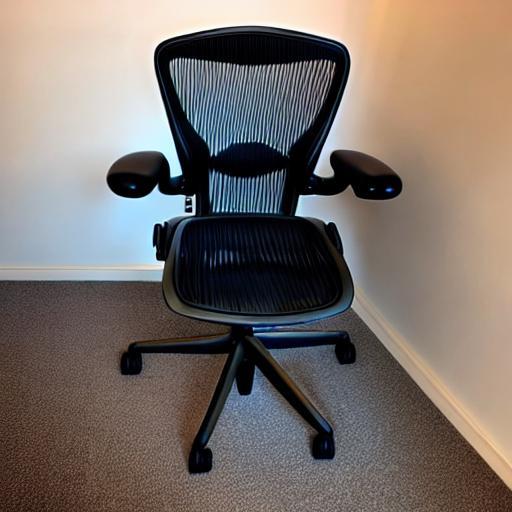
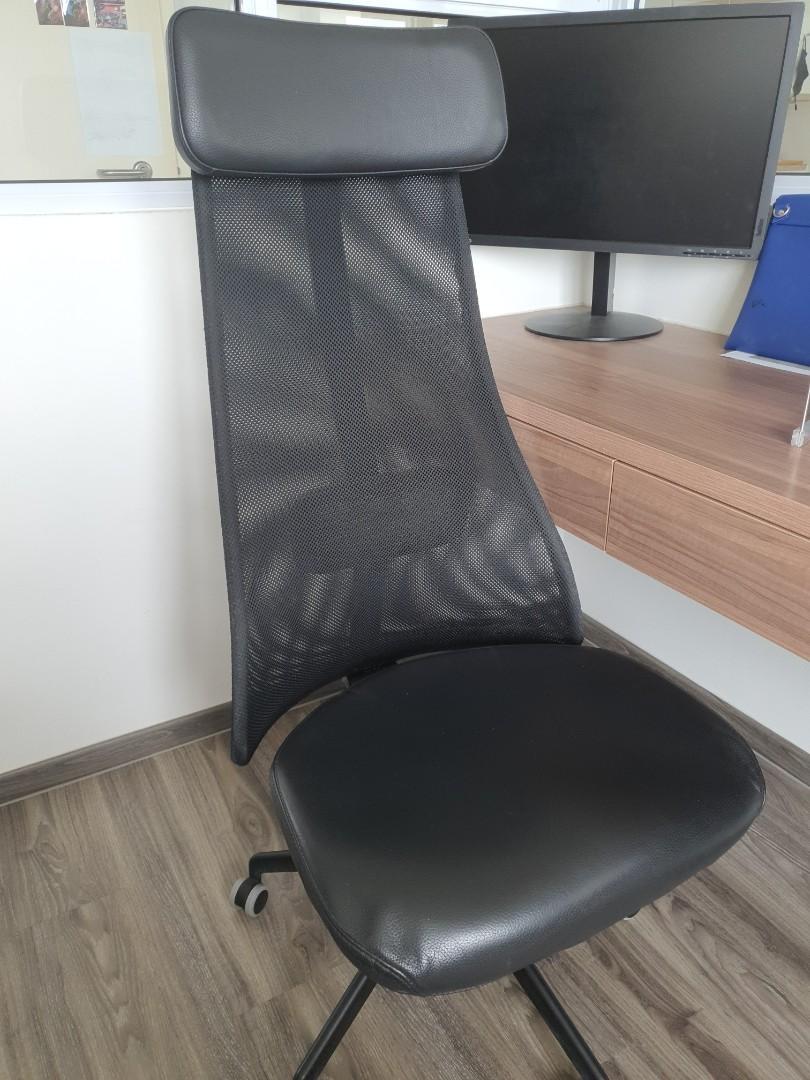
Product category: items_chair
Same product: no